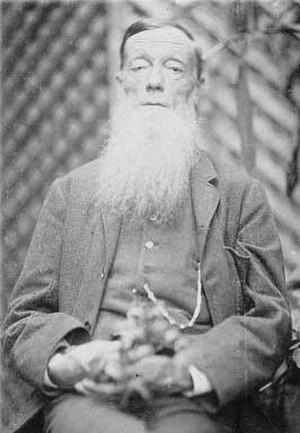
Frederick Manson Bailey, né le 8 mars 1827 à Londres et décédé le 25 juin 1915, était un botaniste australien d'origine anglaise qui a travaillé sur la flore du Queensland.